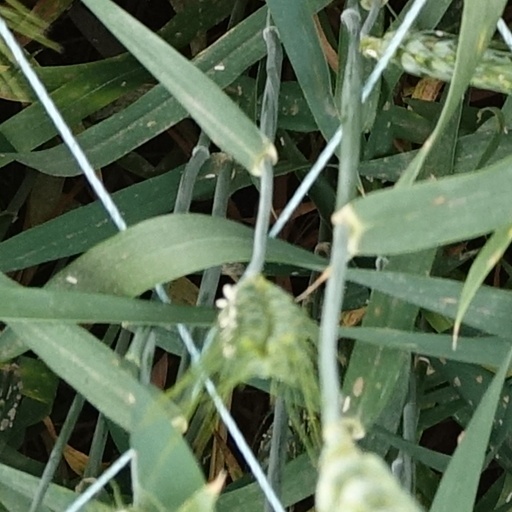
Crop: wheat